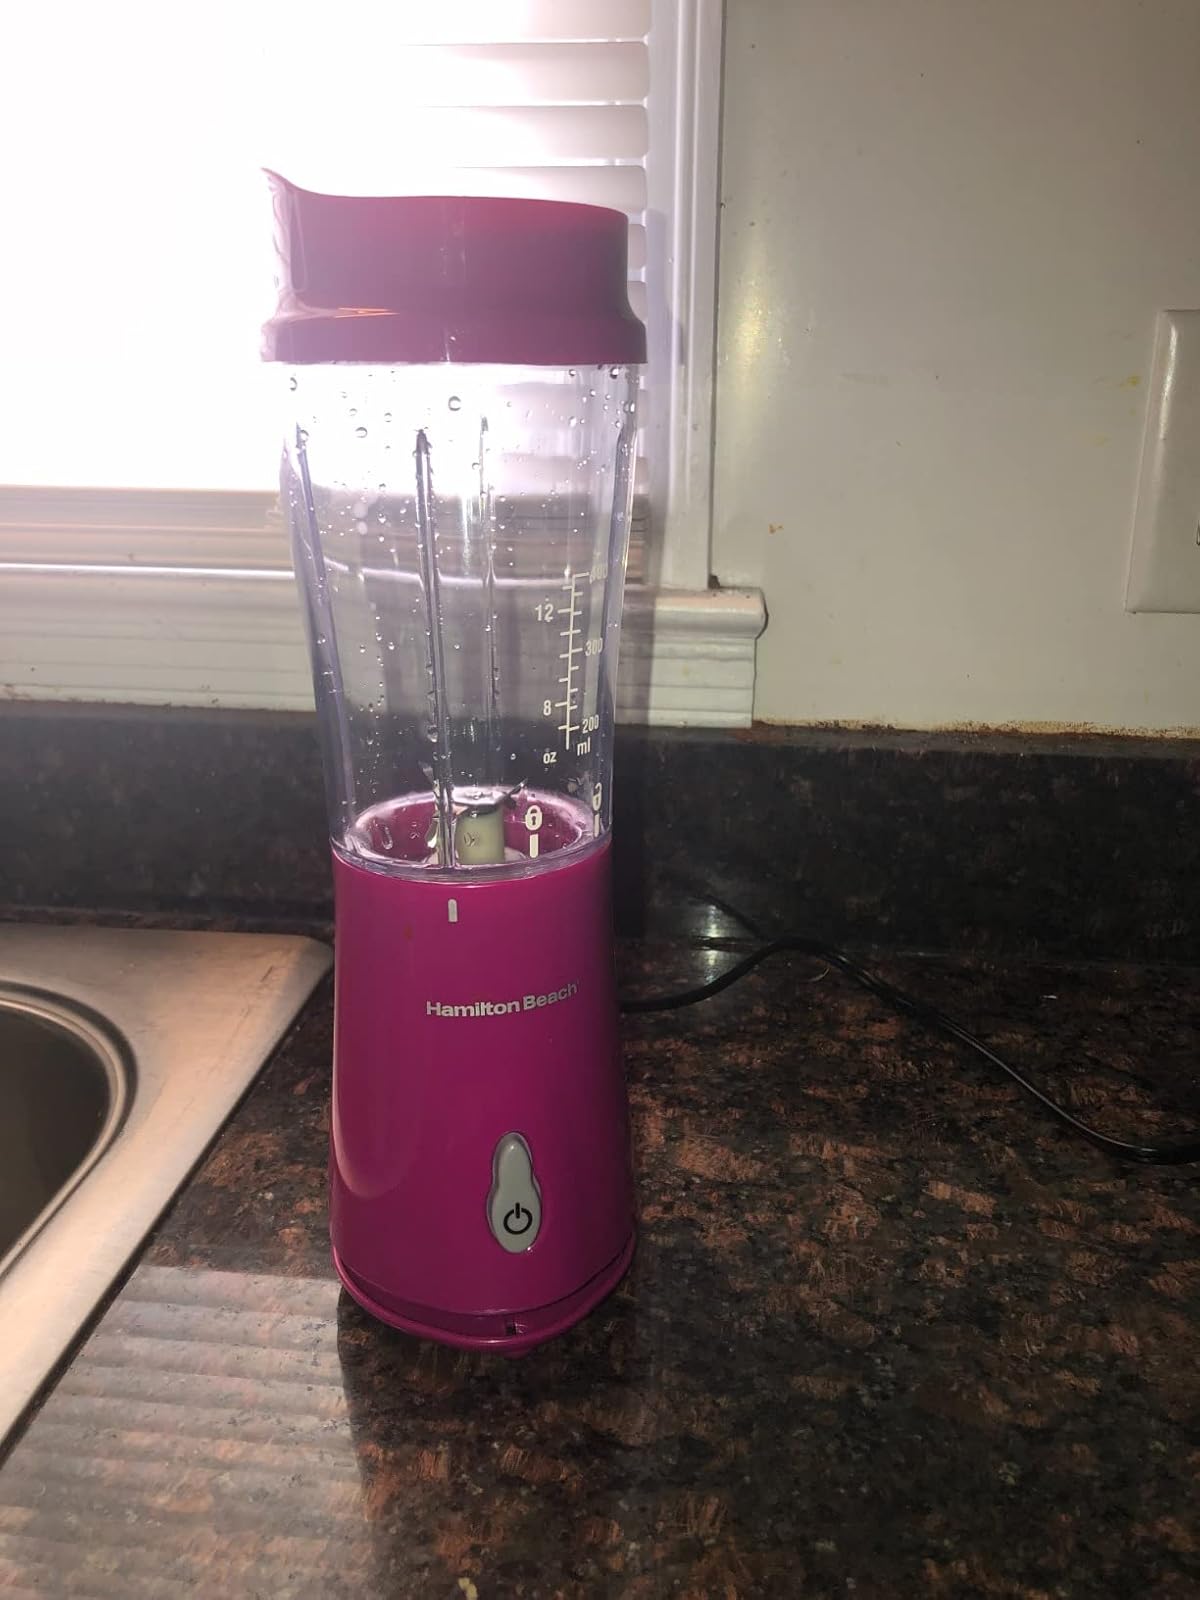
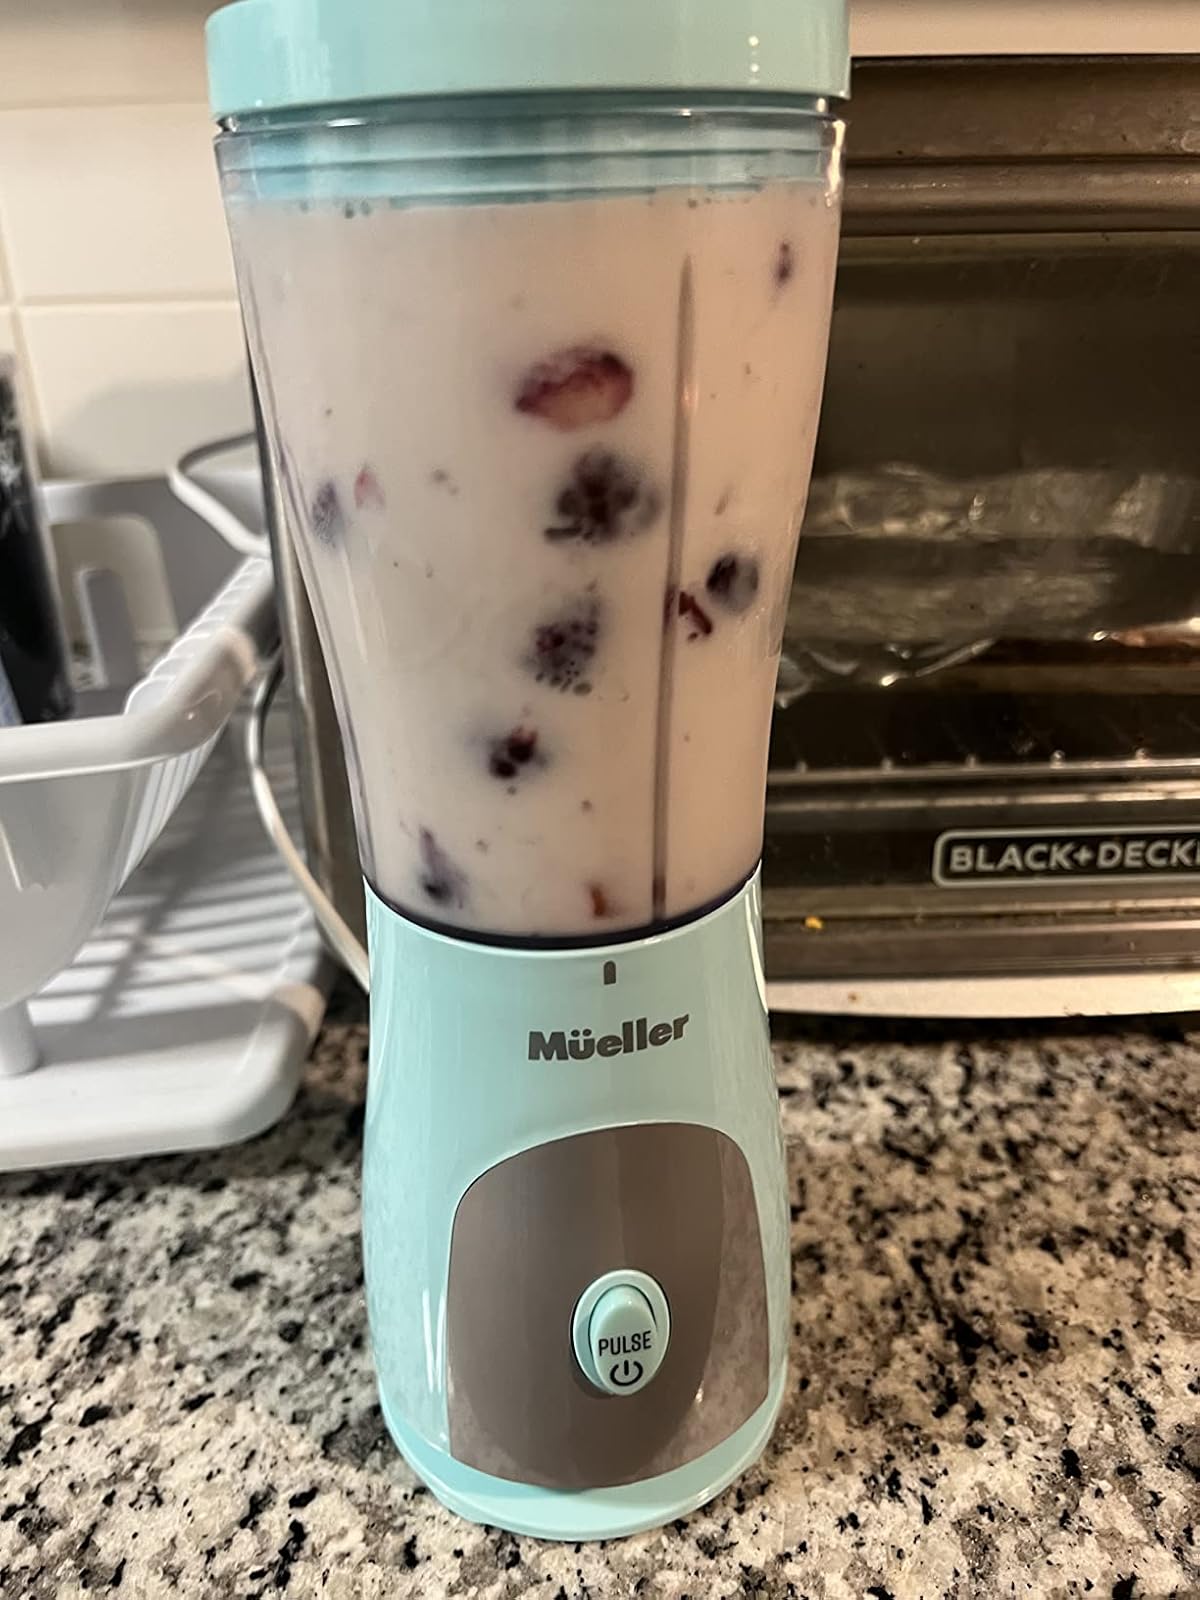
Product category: items_blender
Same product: no